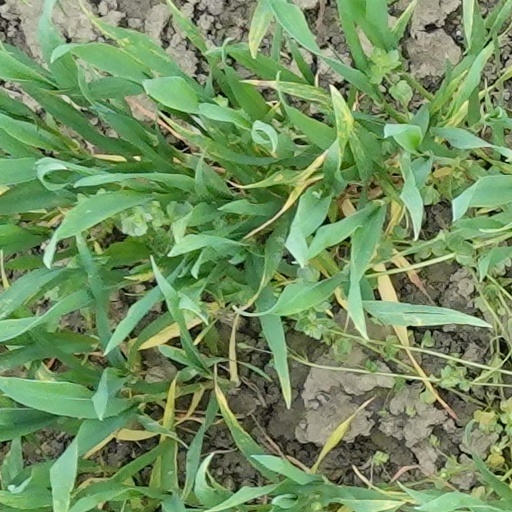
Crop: wheat